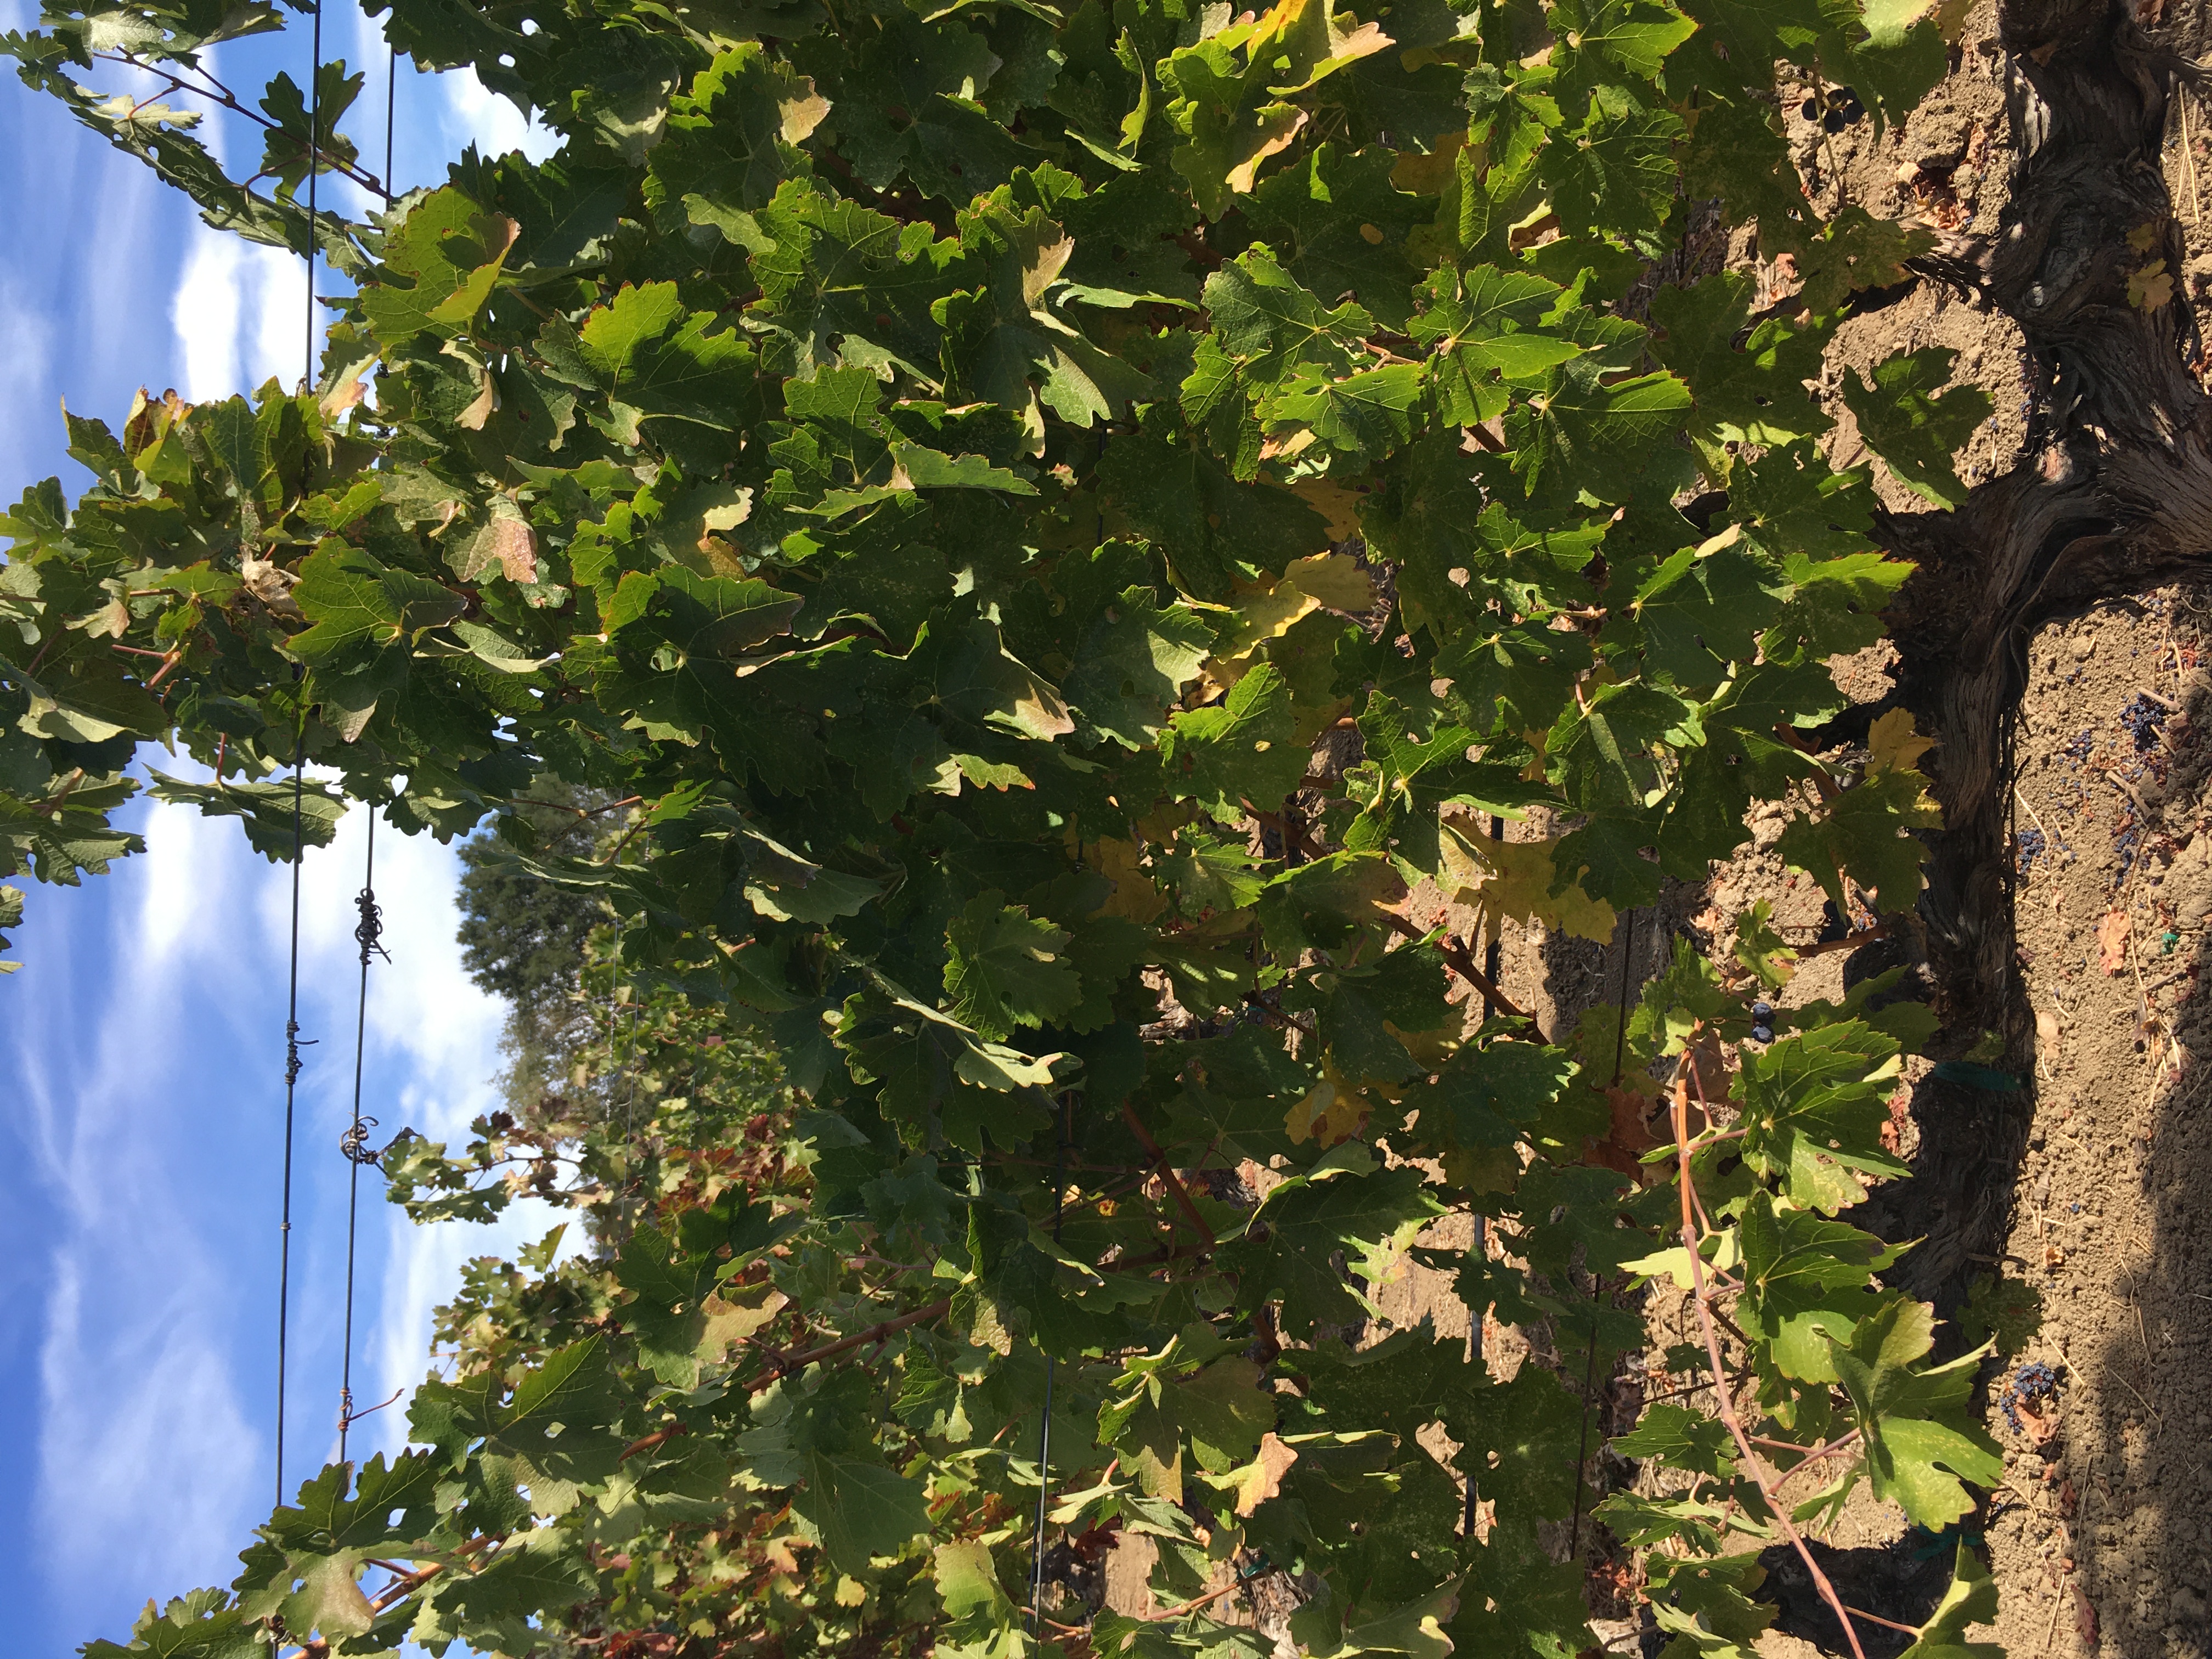
Label: No Virus